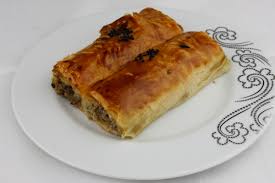
Yemek: borek